Eighty Five East Ridge

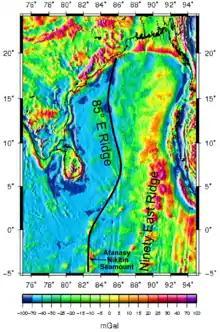
Free-air gravity map of northeastern Indian Ocean showing location of 85°E Ridge

The Eighty Five East Ridge or 85°E Ridge is a near-linear, aseismic, age-progressive ridge in the northeastern Indian Ocean. It is named for its near-parallel strike along the 85th meridian. It is one of two major aseismic ridges in the Bay of Bengal, the other being the Ninety East Ridge. The feature extends from the Mahanadi Basin in the north, off the northeastern coast of India, shifts westwards by about 250 km around 5°N, southeast of Sri Lanka and continues south to the Afanasy Nikitin Seamount in the Central Indian Basin.